Yerevan Football Academy Stadium

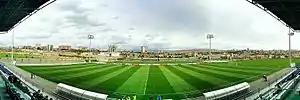
General view of the Football Academy Stadium

The Yerevan Football Academy Stadium, officially the FFA Technical Center-Academy Stadium, commonly known as the Yerevan Football Academy Stadium or the Avan Academy Stadium, is an all-seater football stadium in Yerevan, Armenia. It is located in the northern Avan District of the city, within the Technical Center-Academy complex of the Football Federation of Armenia. The stadium is sometimes known as the Avan Football Academy Stadium.